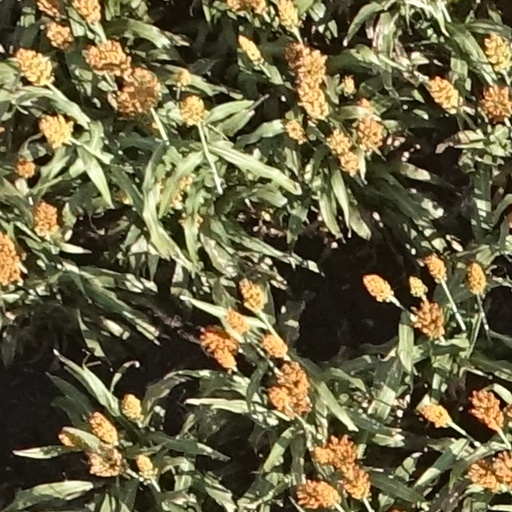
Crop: sorghum